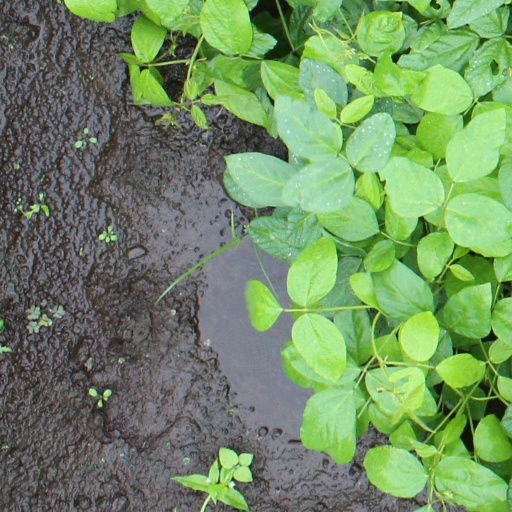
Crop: soybean